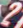
Number: 2